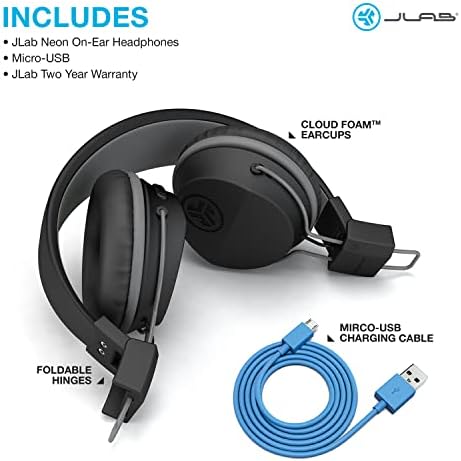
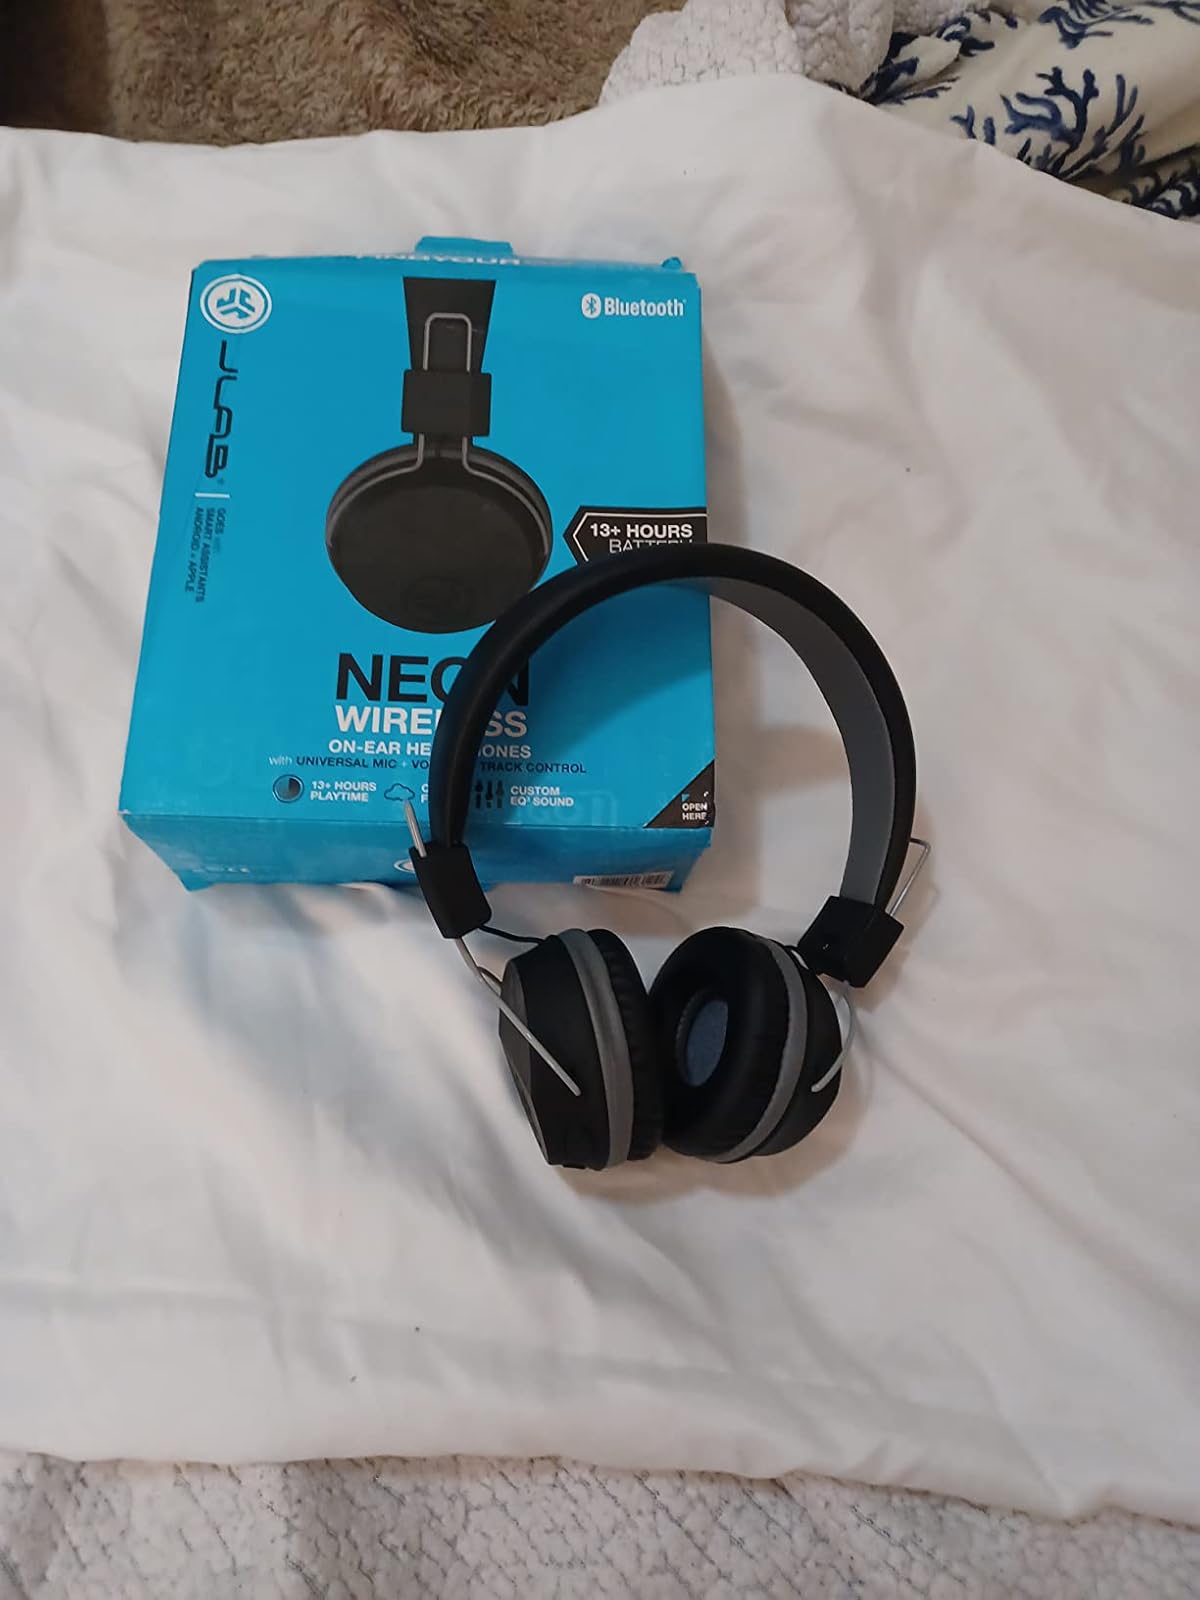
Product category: headphones
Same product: yes